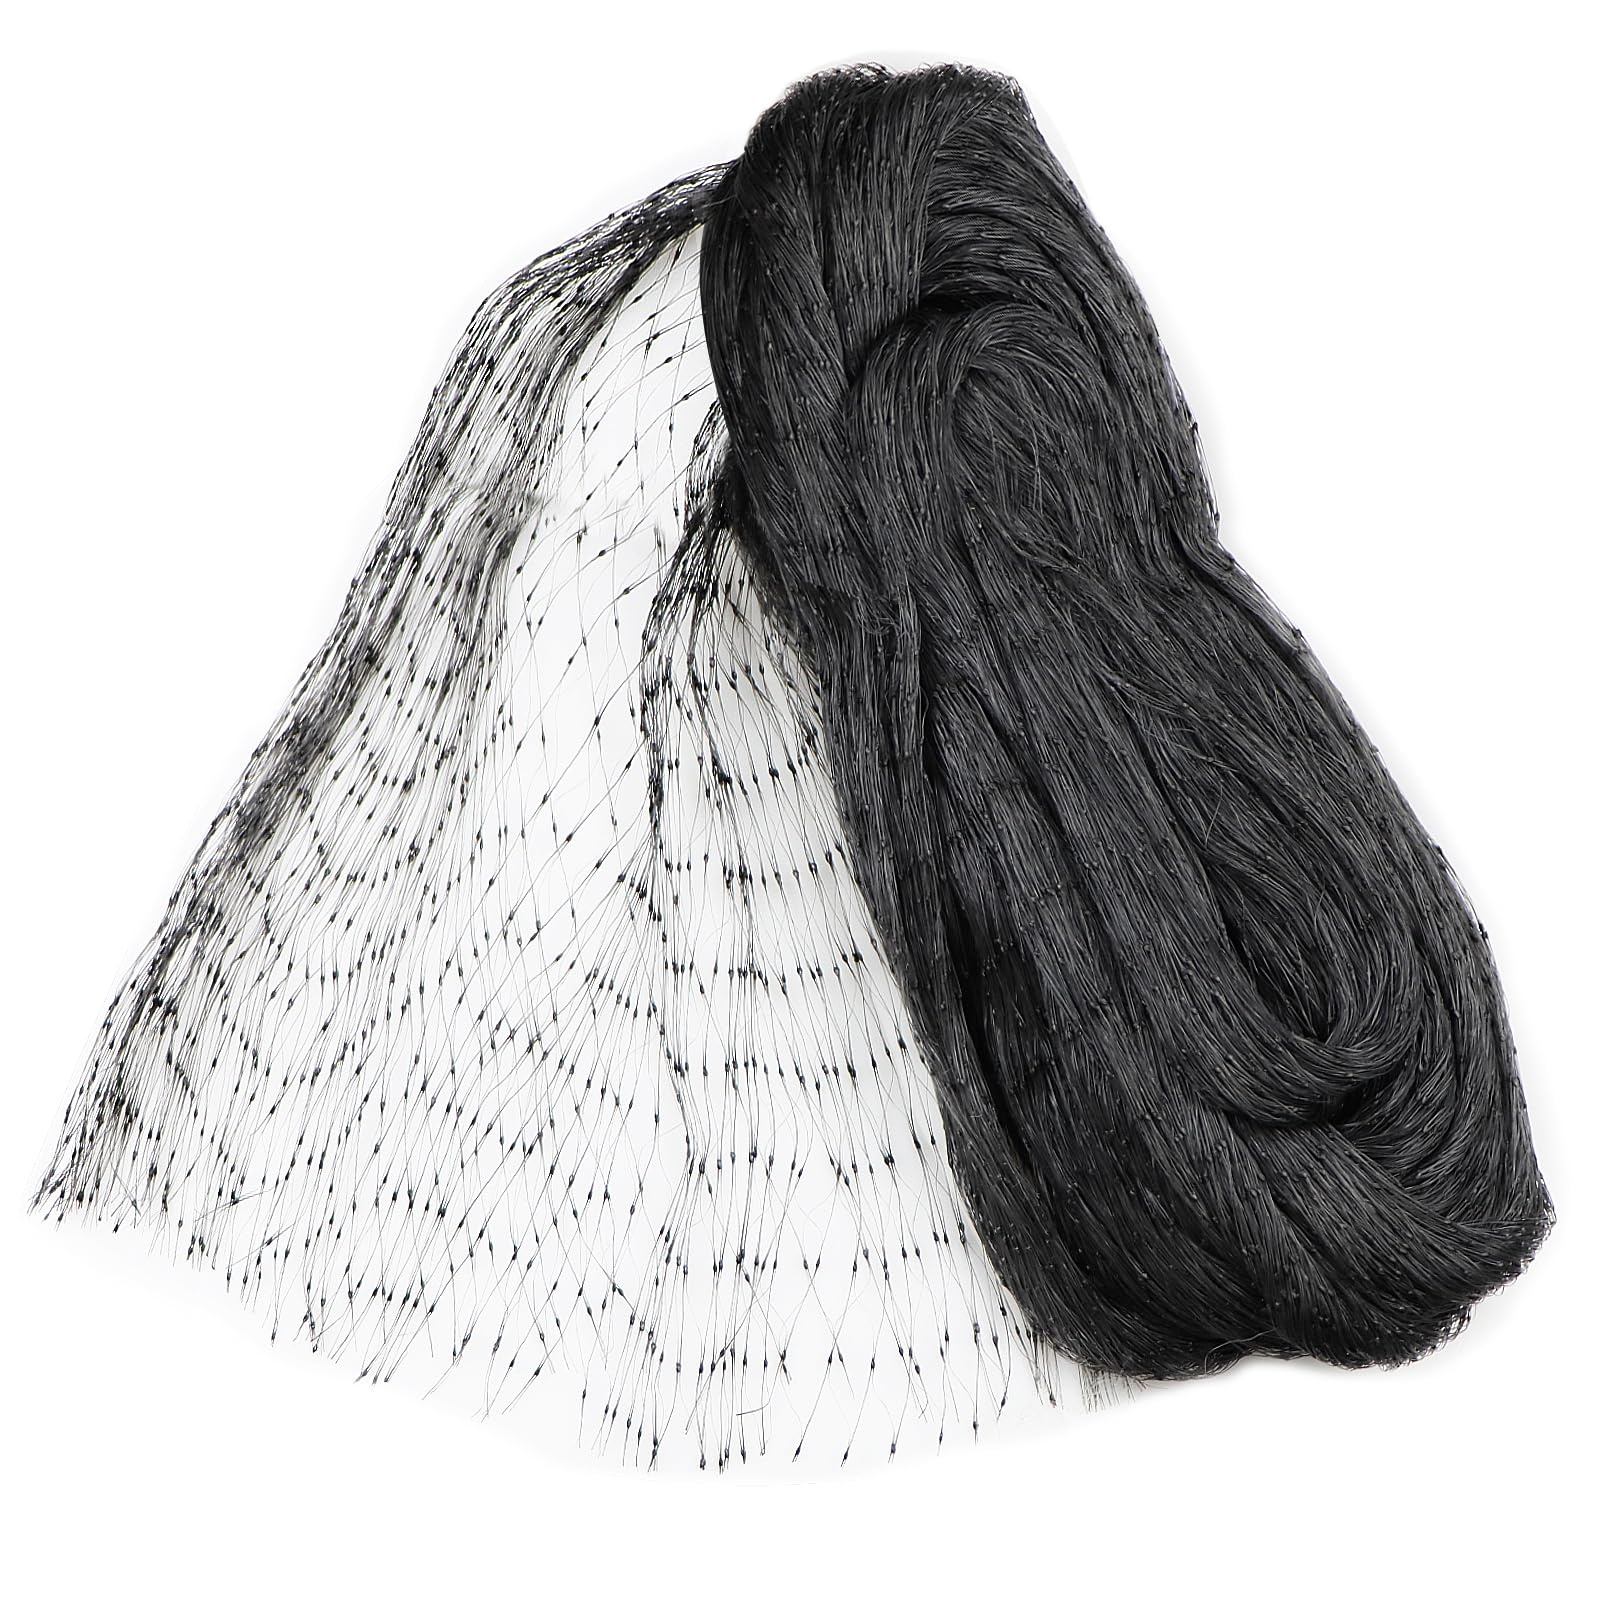
10 x Brand New Zivisk 4 x 10 m bird net, bird deterrent net, fruit tree net, fruit net, garden net, bird protection net, mesh size 15 mm - RRP €90.1
Download Manifest: HERE Title Qty Unit Price Total Price ASIN EAN Zivisk 4 x 10 m bird net, bird deterrent net, fruit tree net, fruit net, garden net, bird protection net, mesh size 15 mm 10 €9.01 €90.1 B0CRTQ82NB N/A
Brand: Jobalots
Category: Home & Garden > Decor > Bird & Wildlife Feeder Accessories > Nectar Feeders